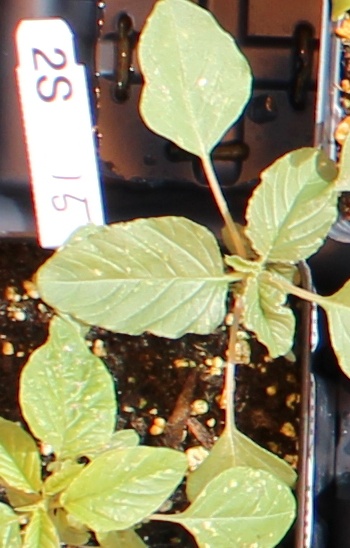
Label: Palmer Amaranth